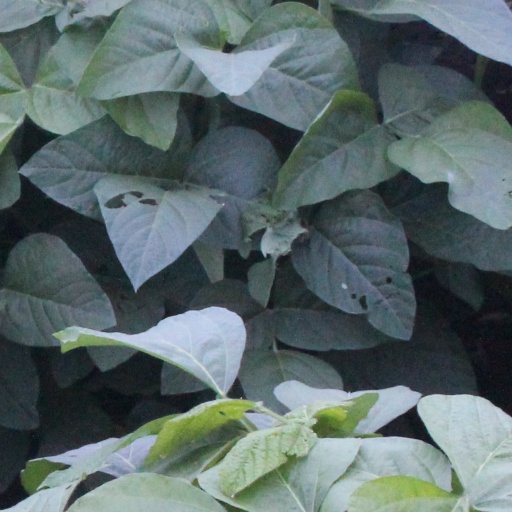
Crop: soybean